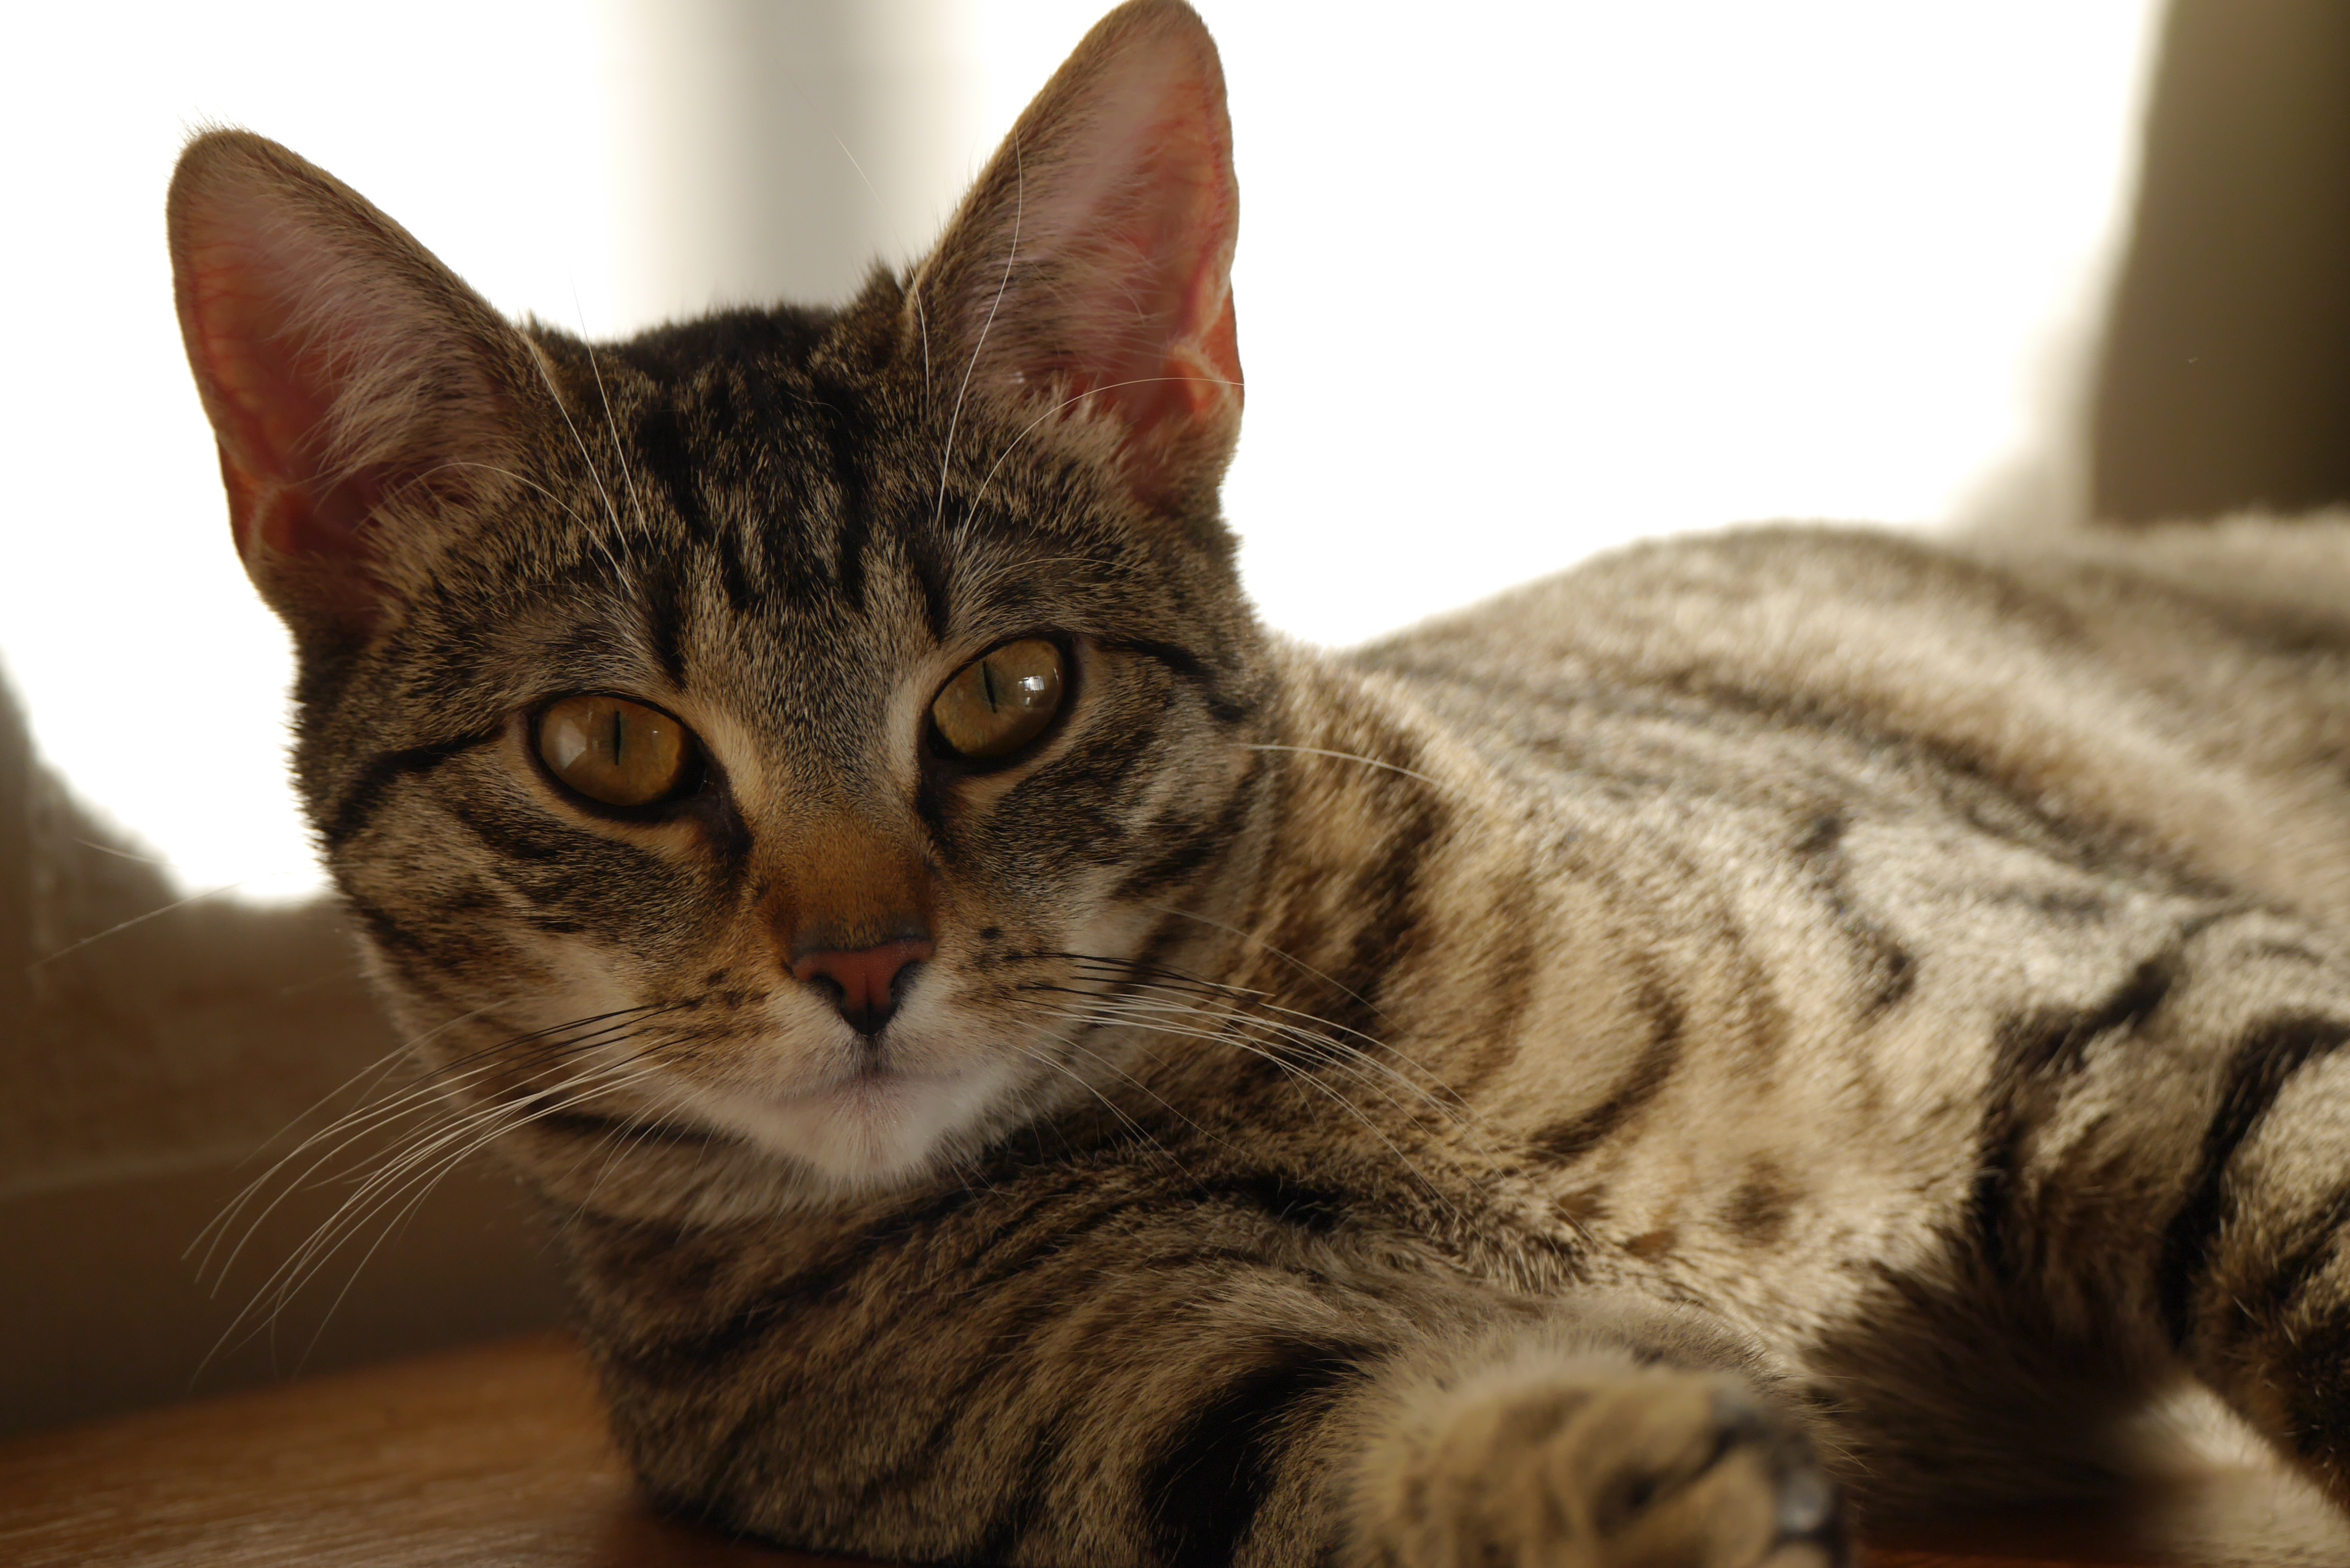
pet, fur, cat, mammal, fauna, close up, whiskers, adidas, vertebrate, mieze, animal world, tabby cat, bengal, european shorthair, small to medium sized cats, cat like mammal, domestic short haired cat, pixie bob, american shorthair, rusty spotted cat, ocicat, toyger